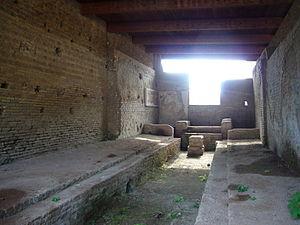
Cet article recense les mithraea, sanctuaires du culte de Mithra, culte d'origine orientale qui connaît une grande diffusion dans l'Empire romain au IIᵉ siècle.